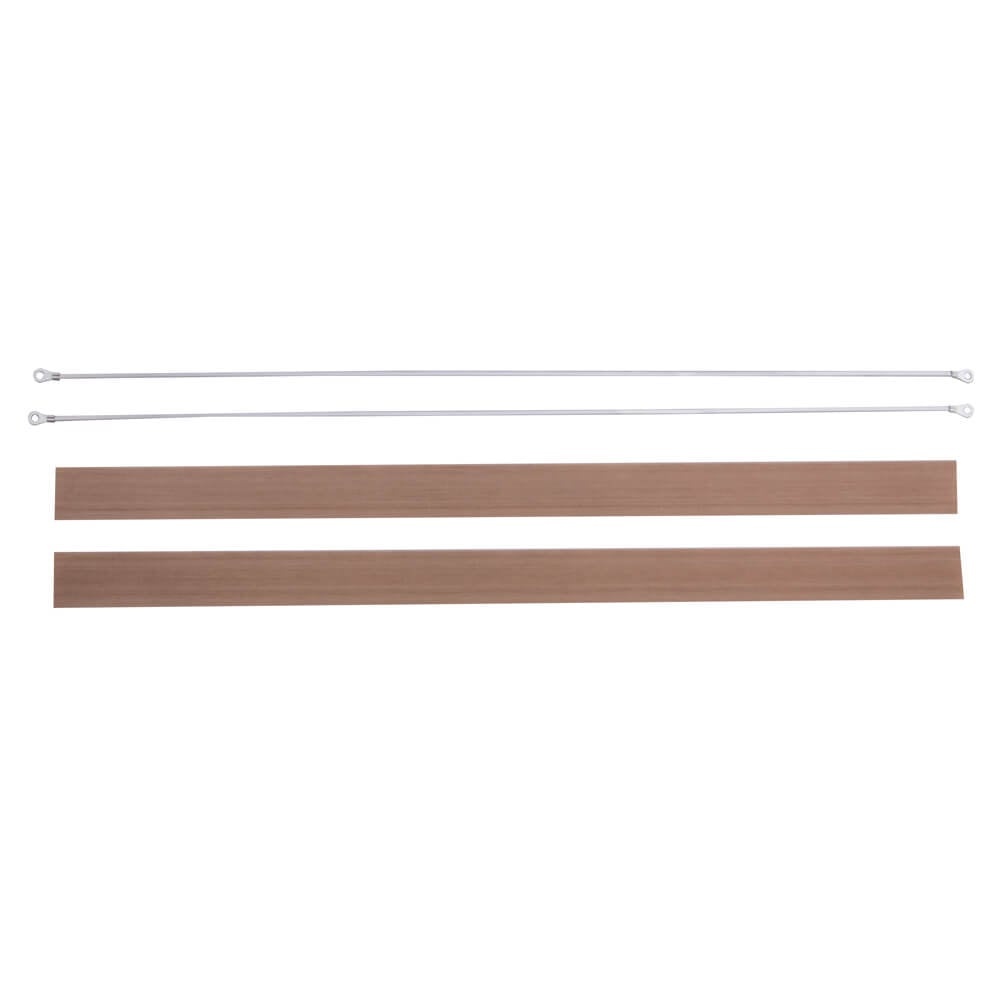
Repair Kit for 500mm Heat Sealer with Cutter
Brand: QIS Packaging
Our heat sealer repair kits will help to extend the life of your heat sealer. They feature 2 extra heating elements, 2 extra cutting tools, and 2 strips of Teflon tape to prevent sticking to the heating element. This repair kit is compatible for a 500mm impulse heat sealer with cutter. Sold per individual pack. We ship Australia wide.
Category: Office Supplies > Impulse Sealers > Tabletop Impulse Sealers